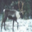
Label: deer